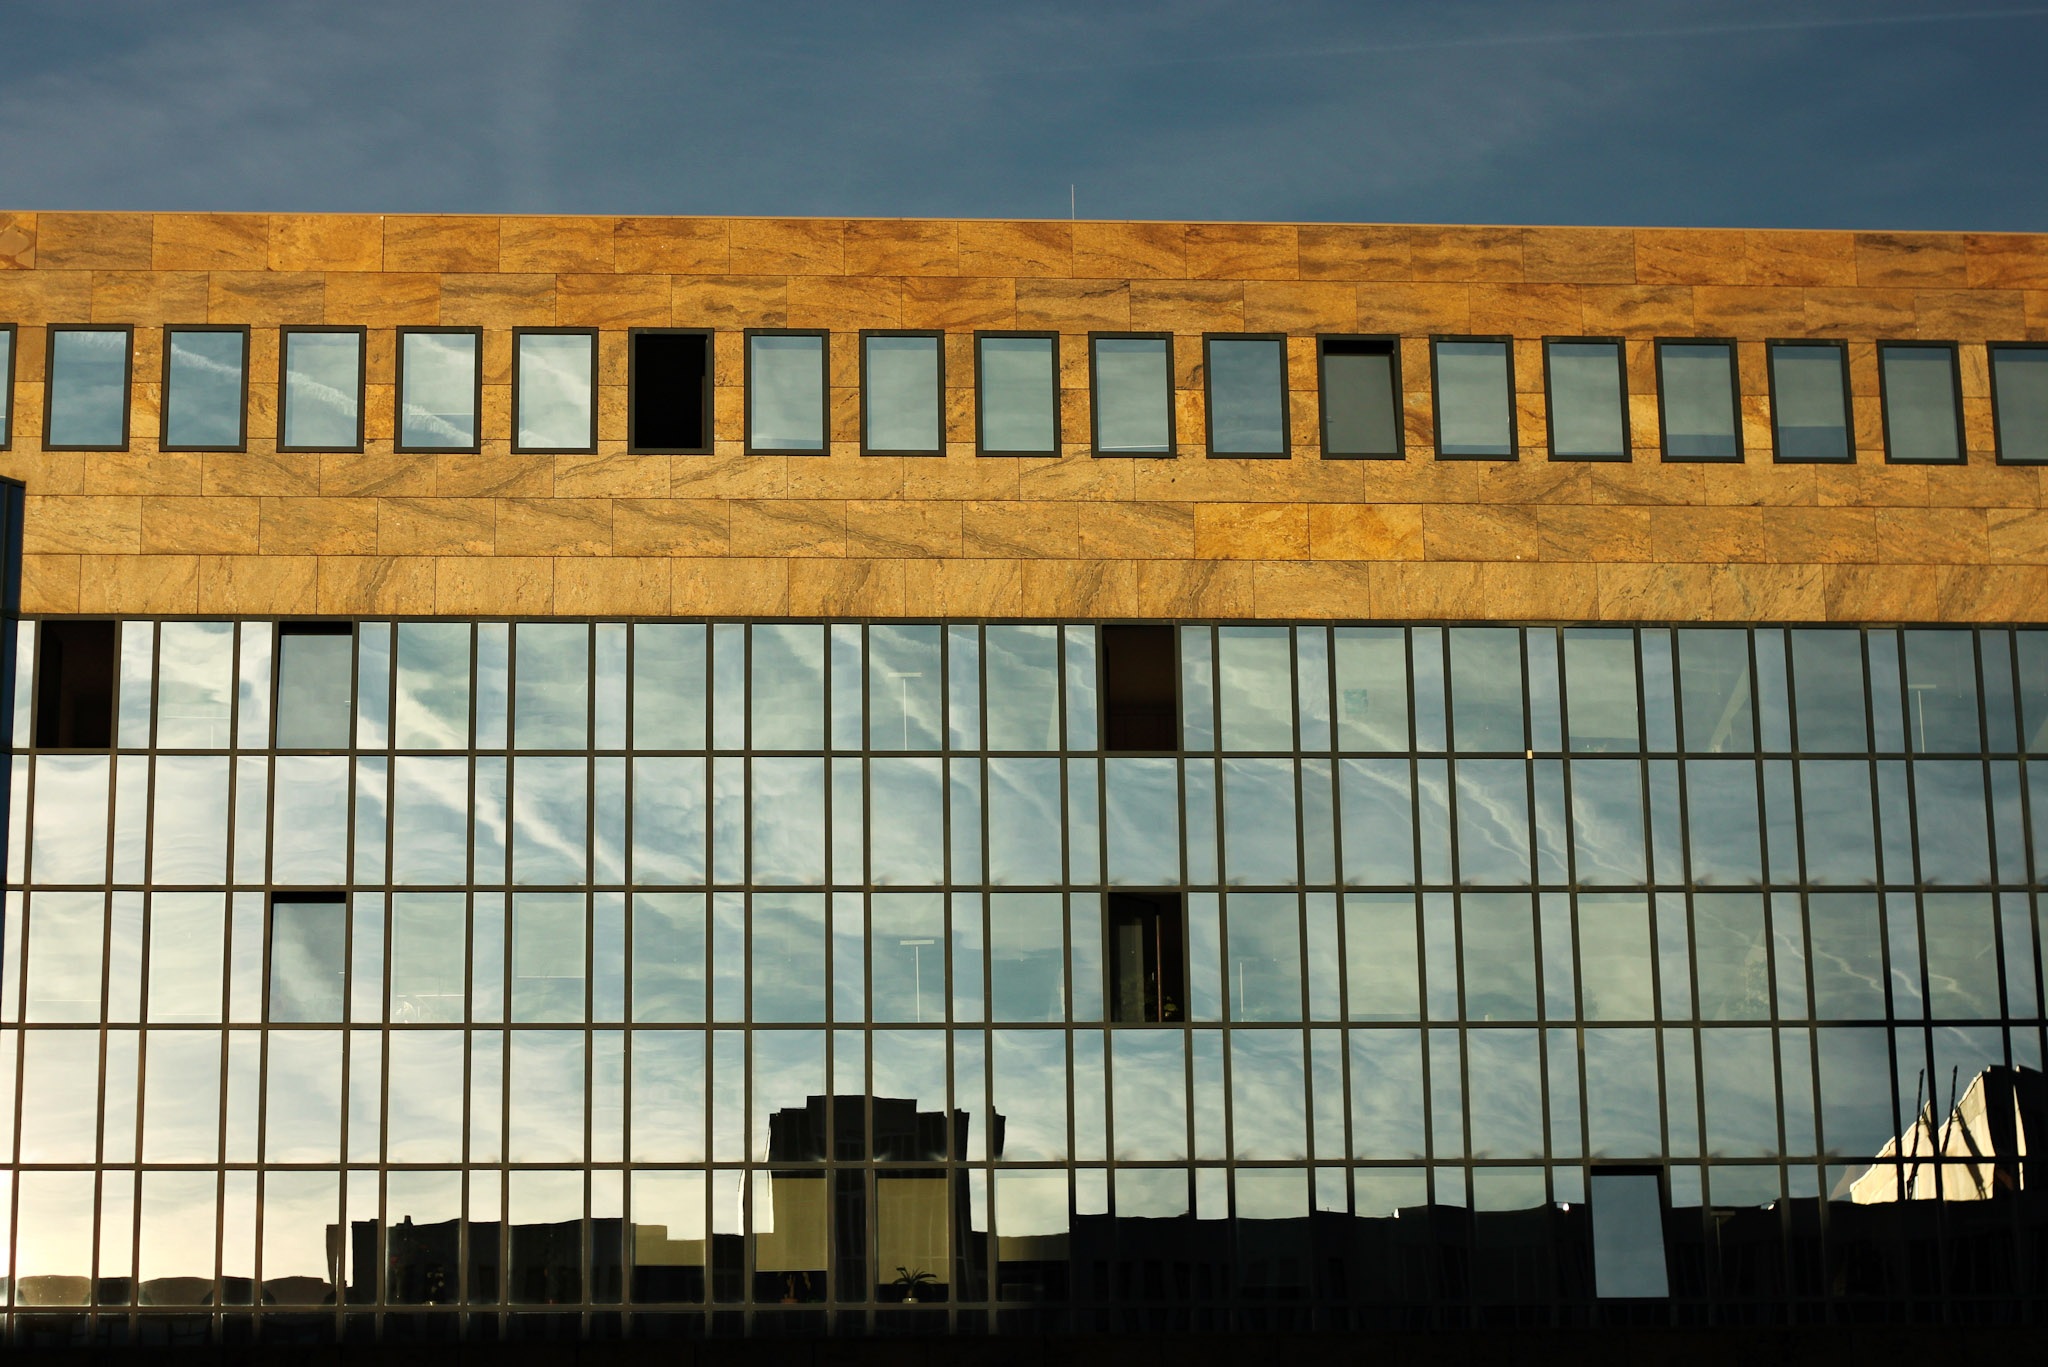
structure, architecture, wall, facade, wood, reflection, shape, symmetry, line, stadium